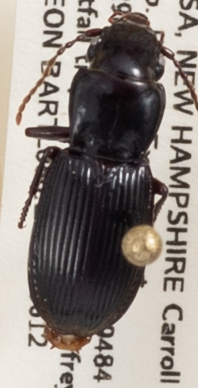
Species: Pterostichus rostratus
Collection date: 2019-06-12
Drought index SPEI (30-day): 0.534
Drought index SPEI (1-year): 1.28
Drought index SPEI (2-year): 1.01